Supreme National Tribunal

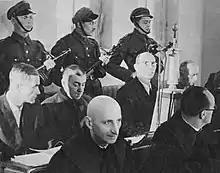
Warsaw Trial, 1946–1947

The first two of the above trials (of Greiser and Göth) were completed before the sentence was passed by the International Military Tribunal in Nuremberg on 30 September 1946.